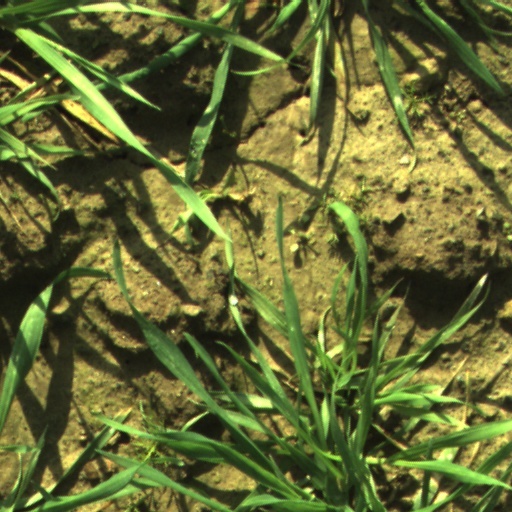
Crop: wheat